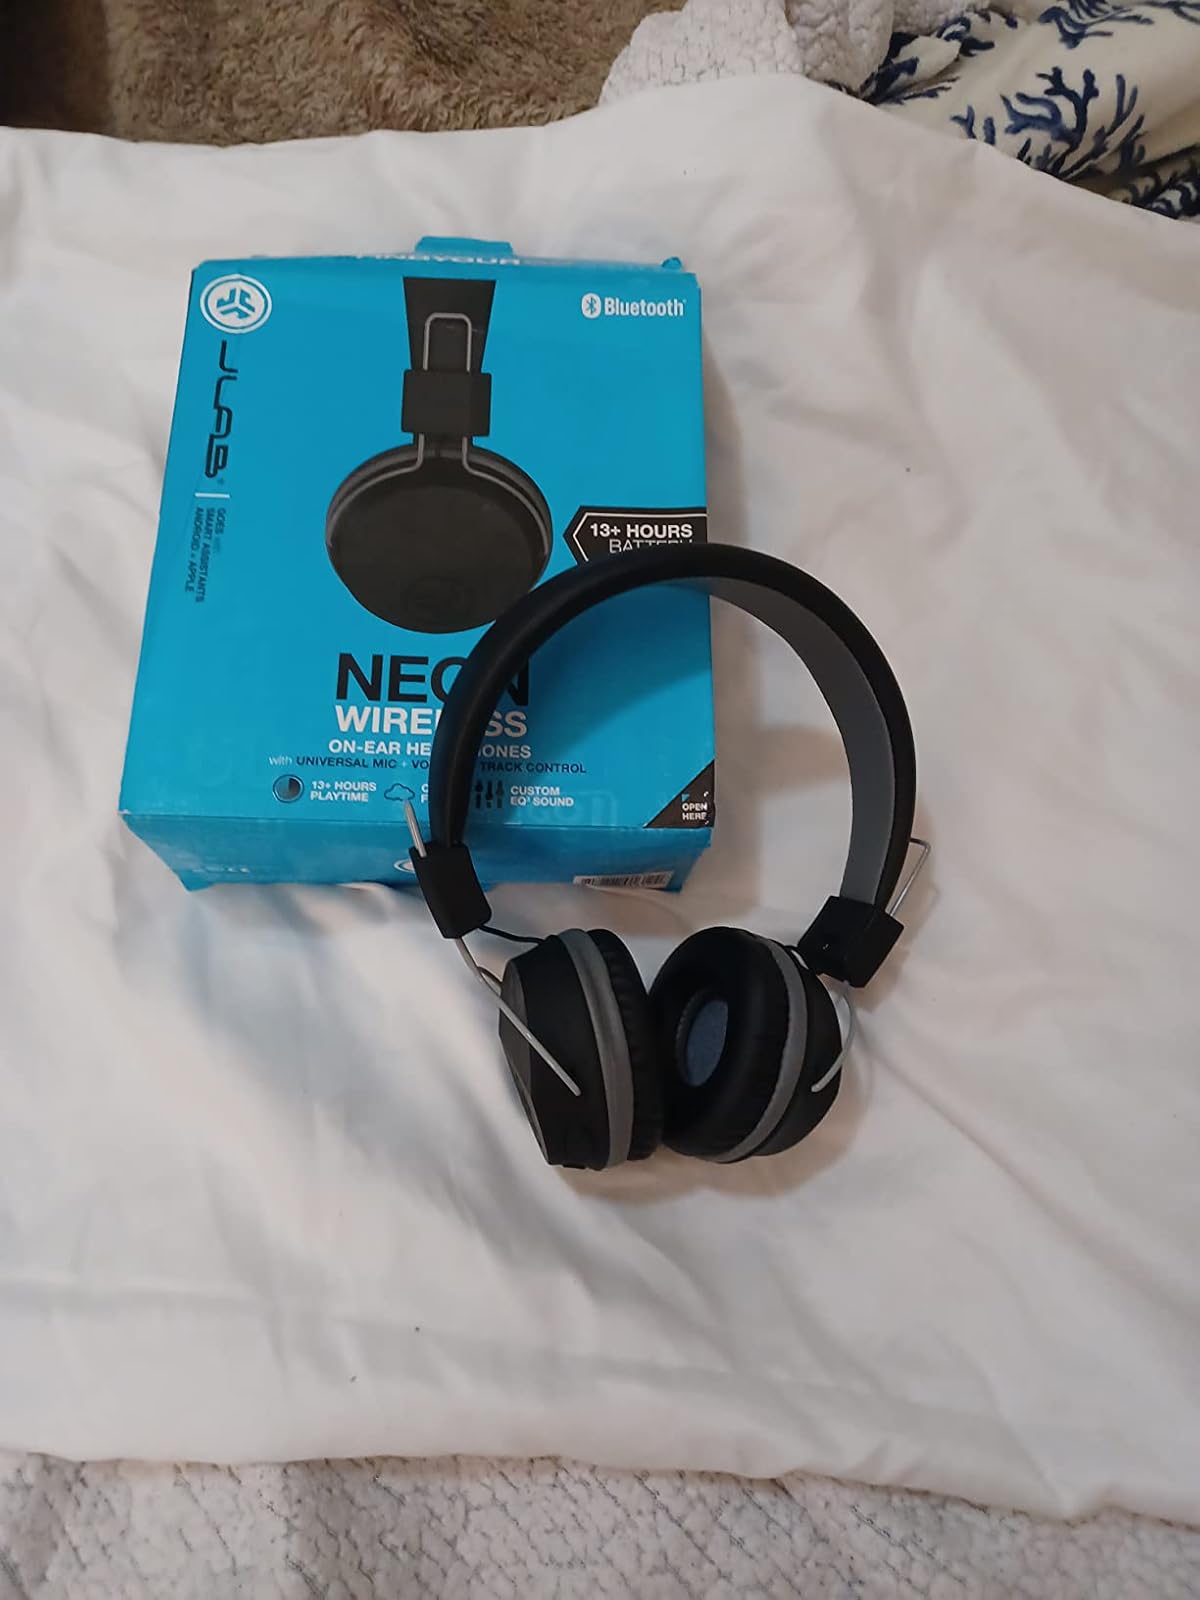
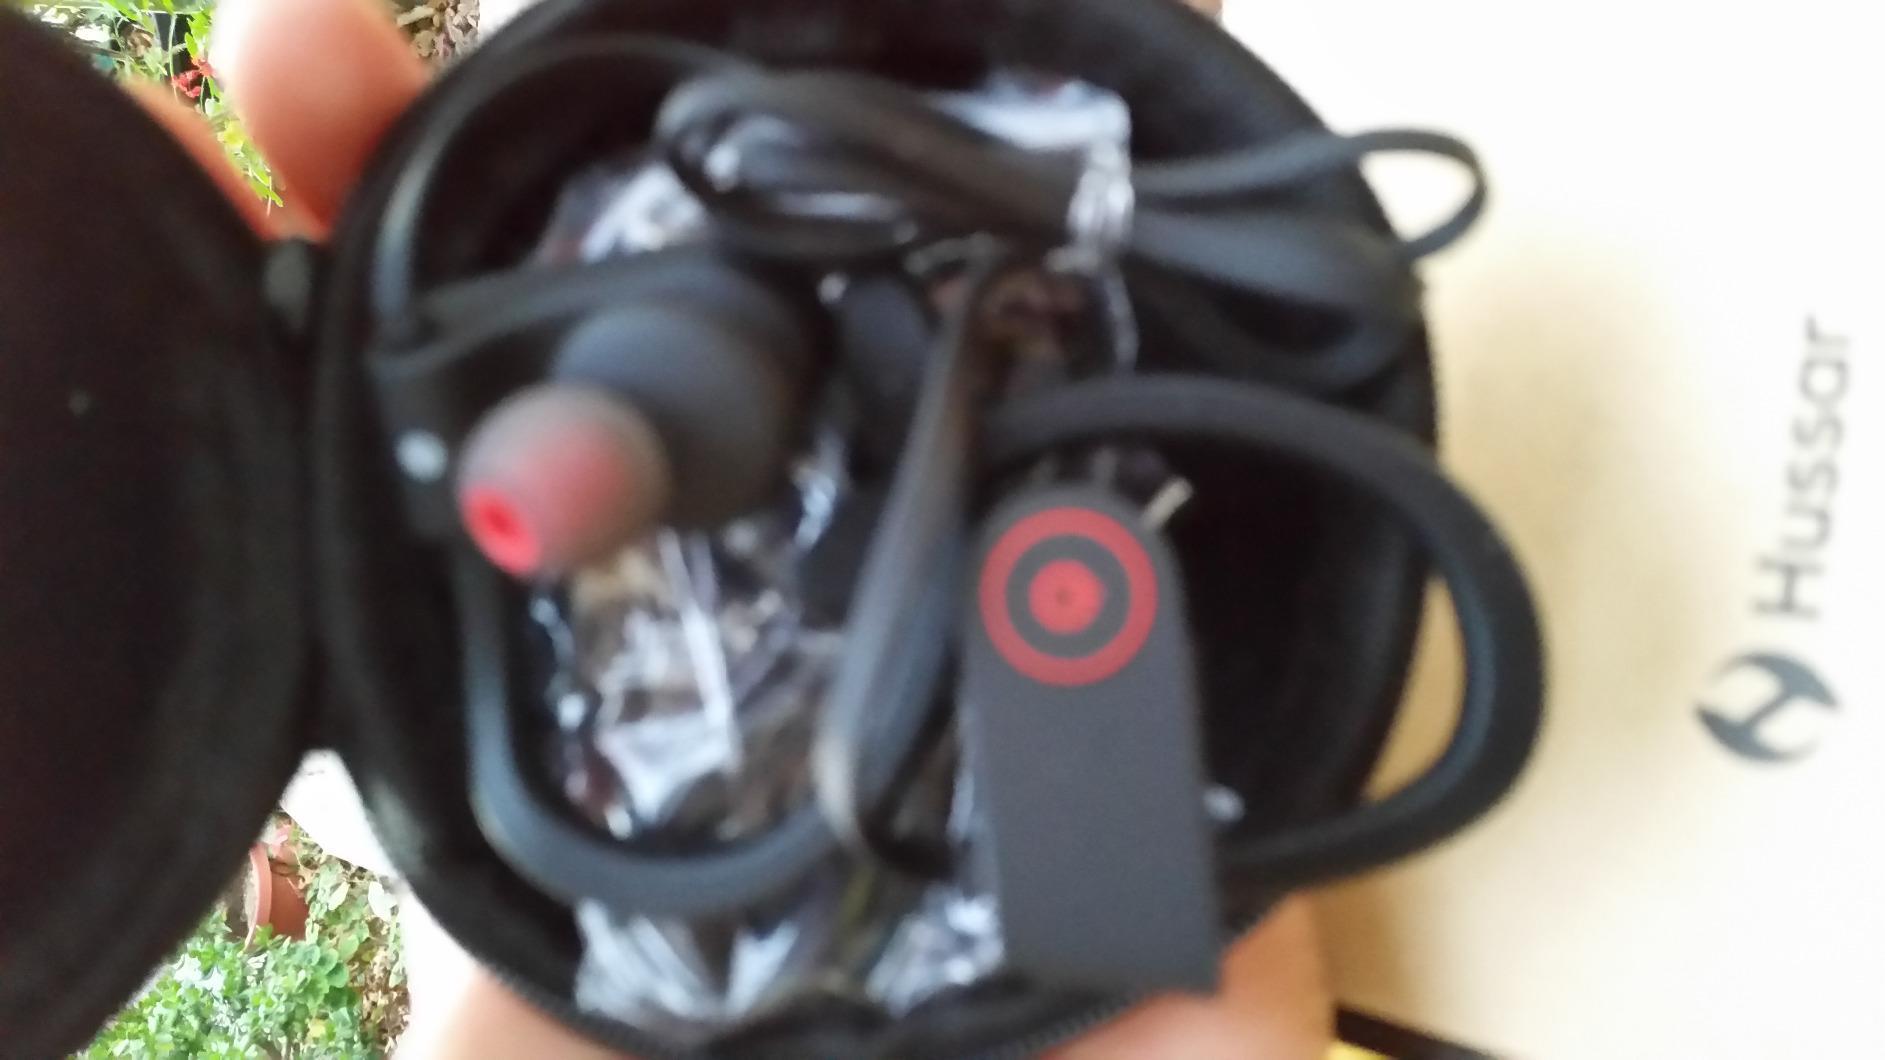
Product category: headphones
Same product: no